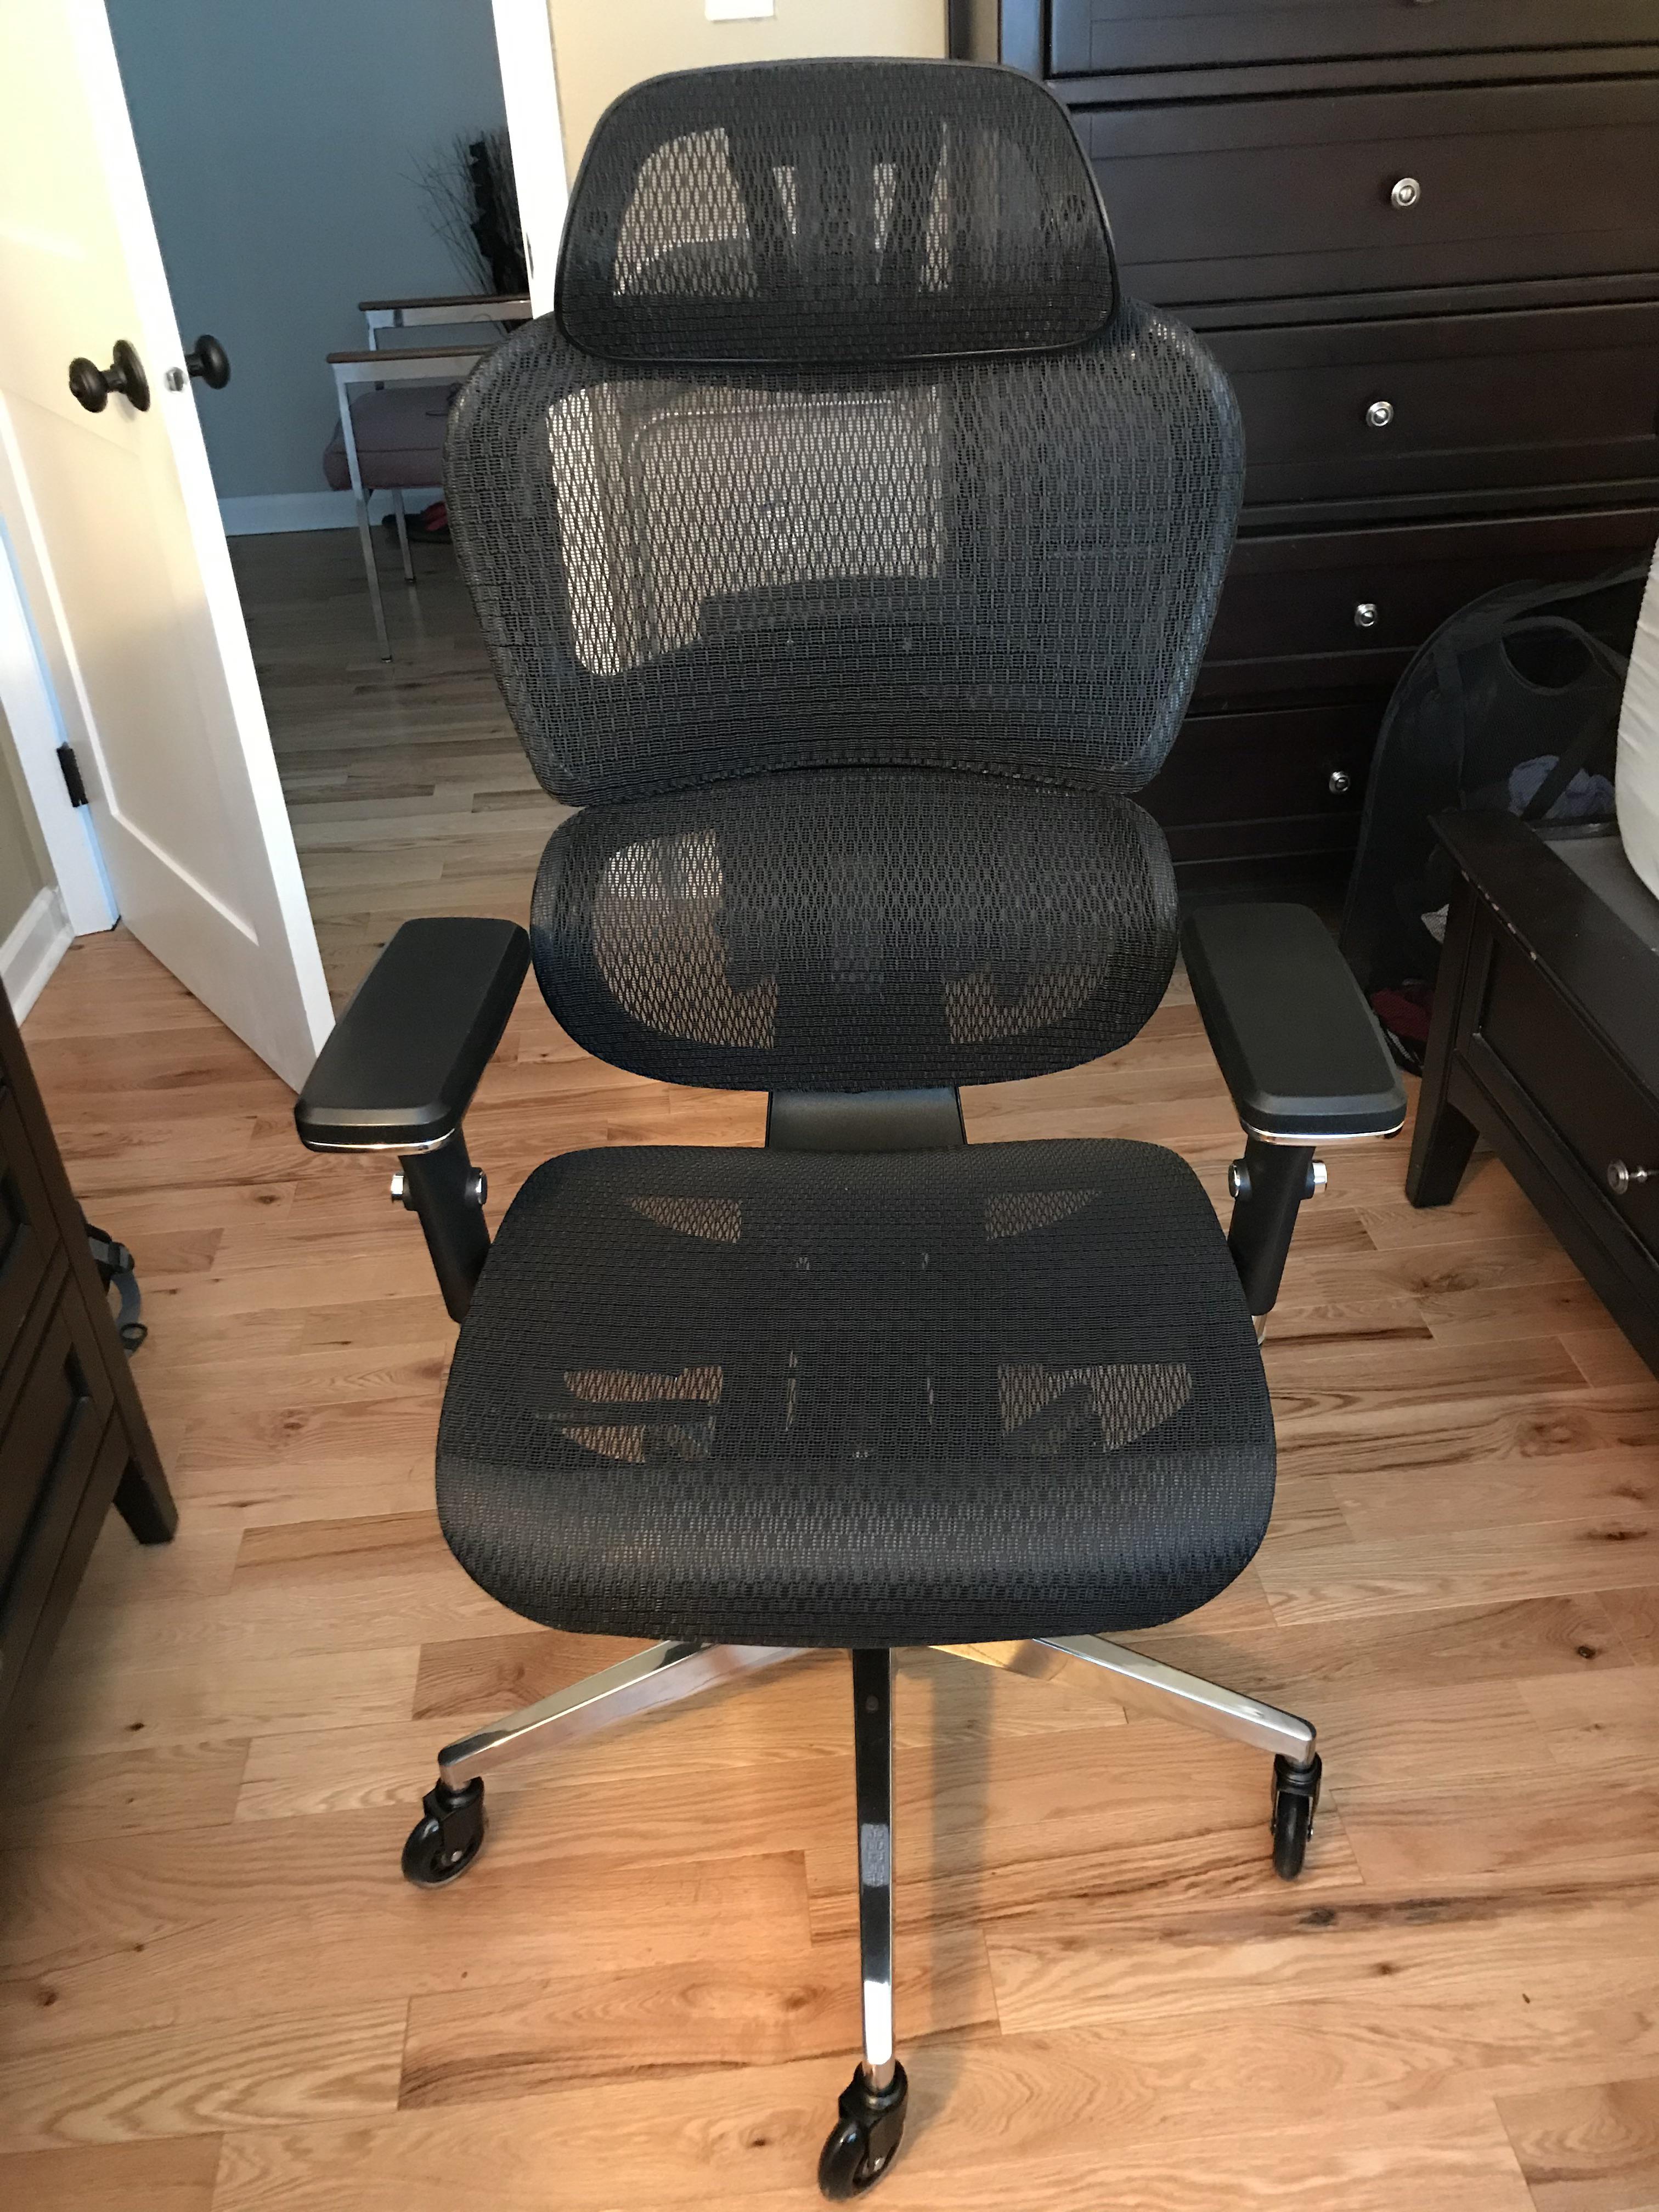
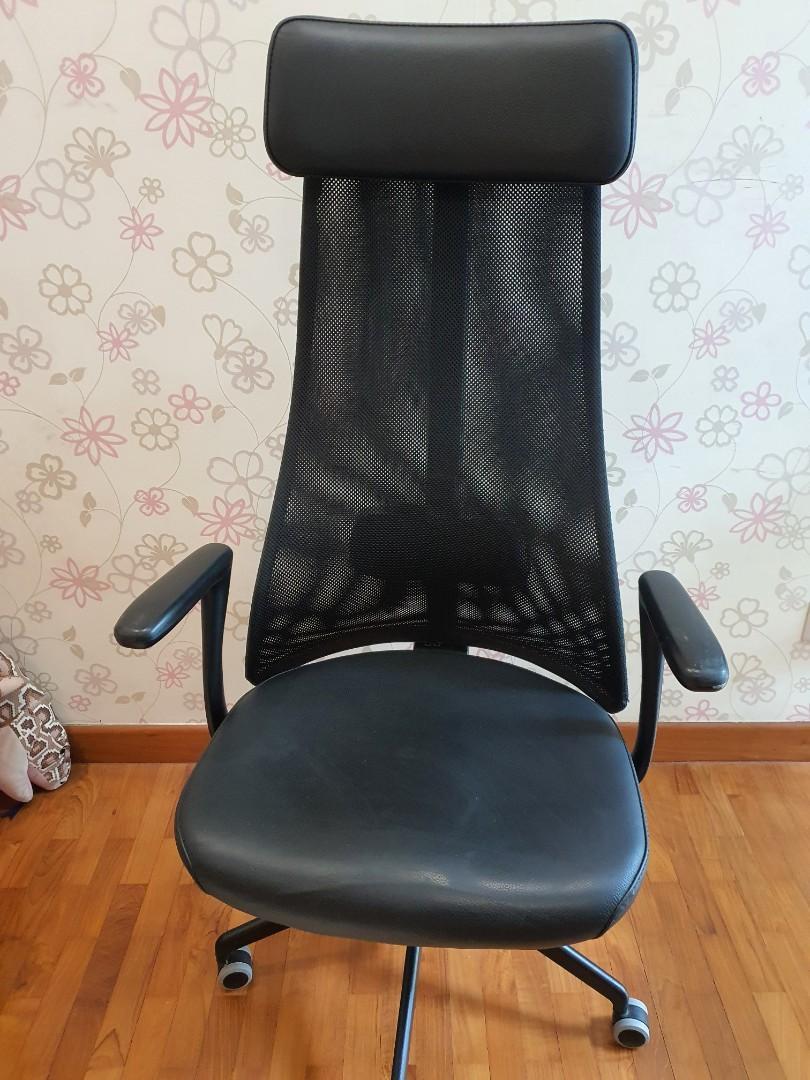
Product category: items_chair
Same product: no